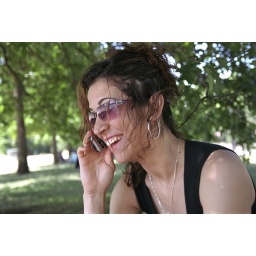
Beautiful girl talking on mobile phone in park, London, England, UK